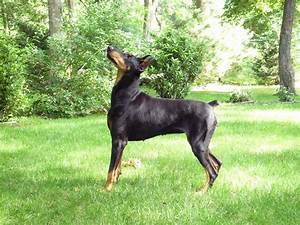
Label: cane